The Wayne and The Waldorf Apartments

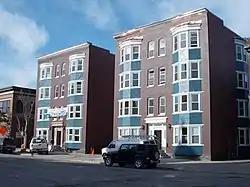
The Wayne and The Waldorf Apartments, October 2014

The Wayne and The Waldorf Apartments are two historic apartment buildings located in downtown Buffalo, Erie County, New York. They were built about 1897, and are twin four-story, three-bay, painted brick buildings with modest Colonial Revival style detailing. Each building houses four apartment suites, or “flats” per floor for a total of 16 apartment units. The buildings are situated along Waldorf Place, a small private lane running between the two. The buildings have been renovated.